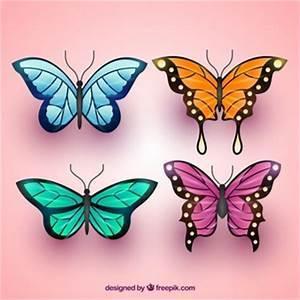
butterfly